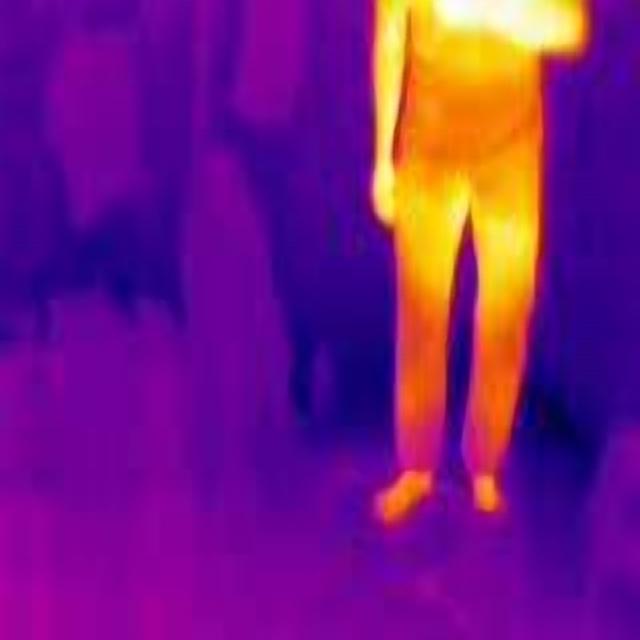
Detected objects:
label: person